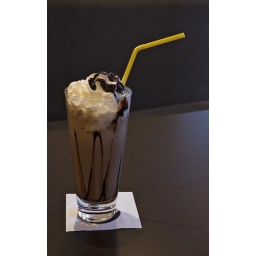
Frappe choco drink in transparent glass with yellow straw